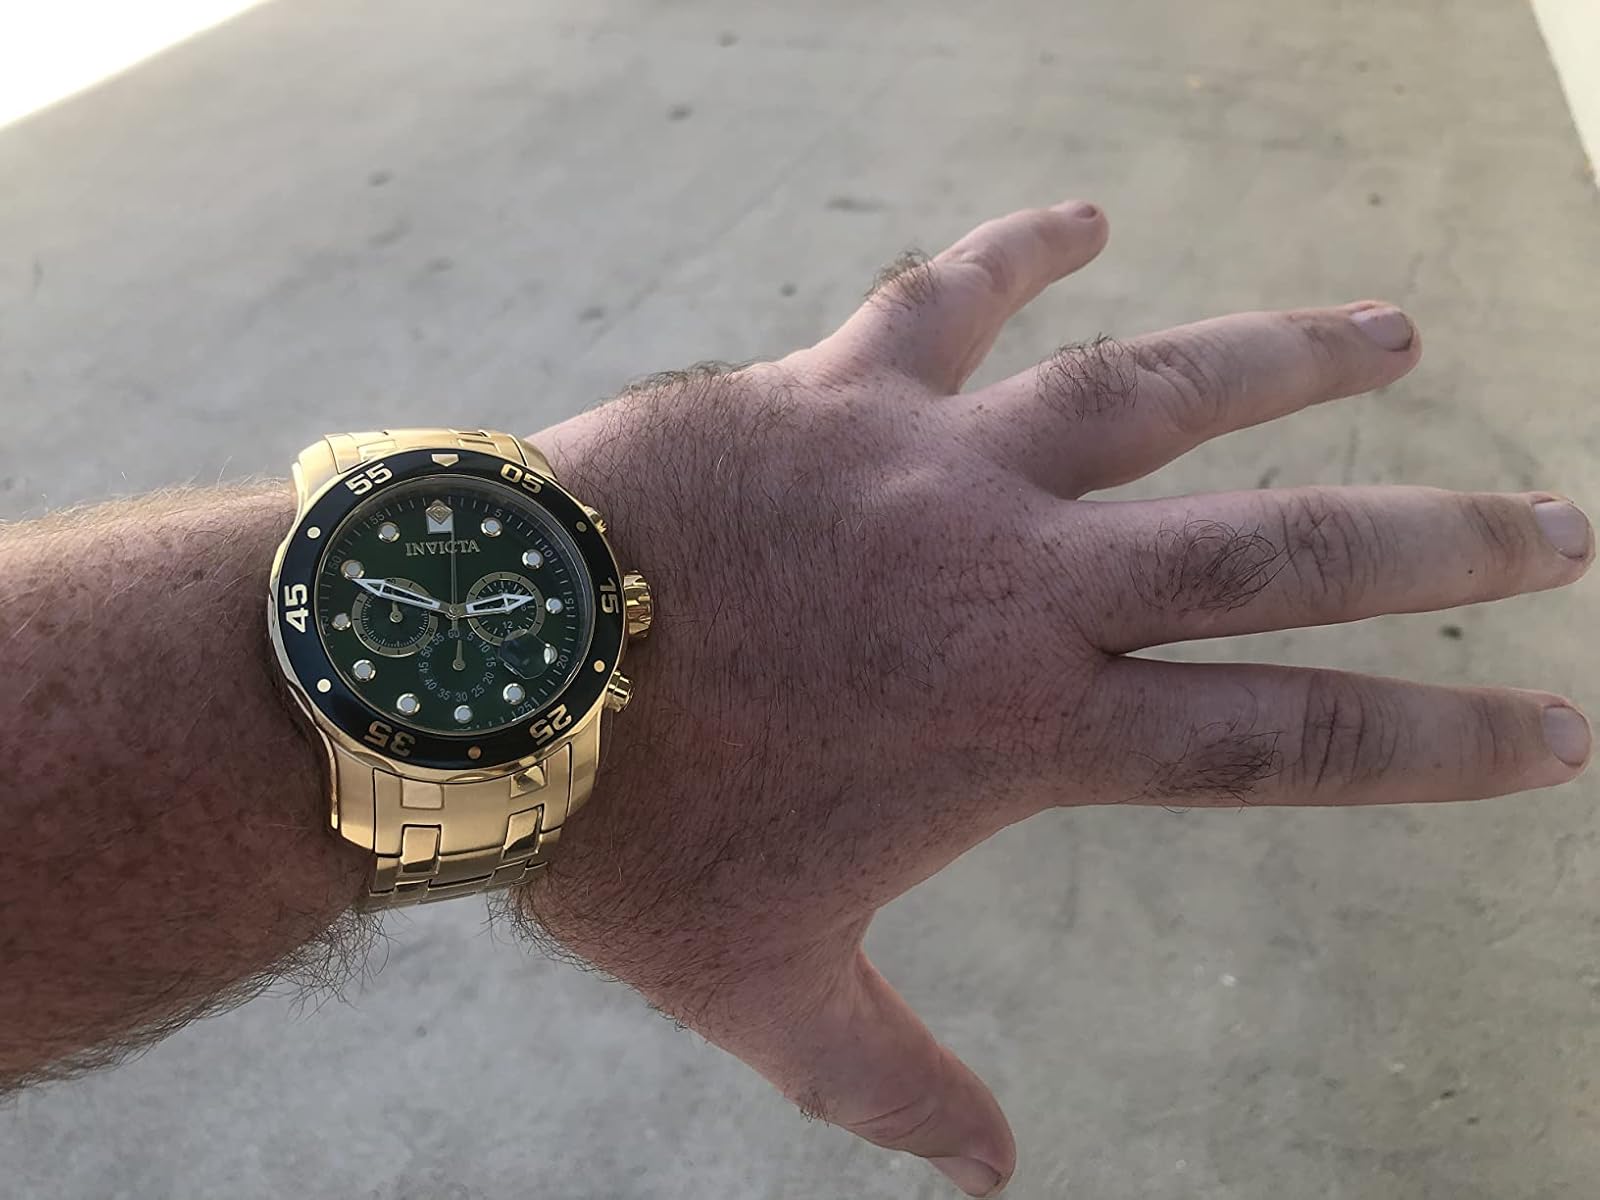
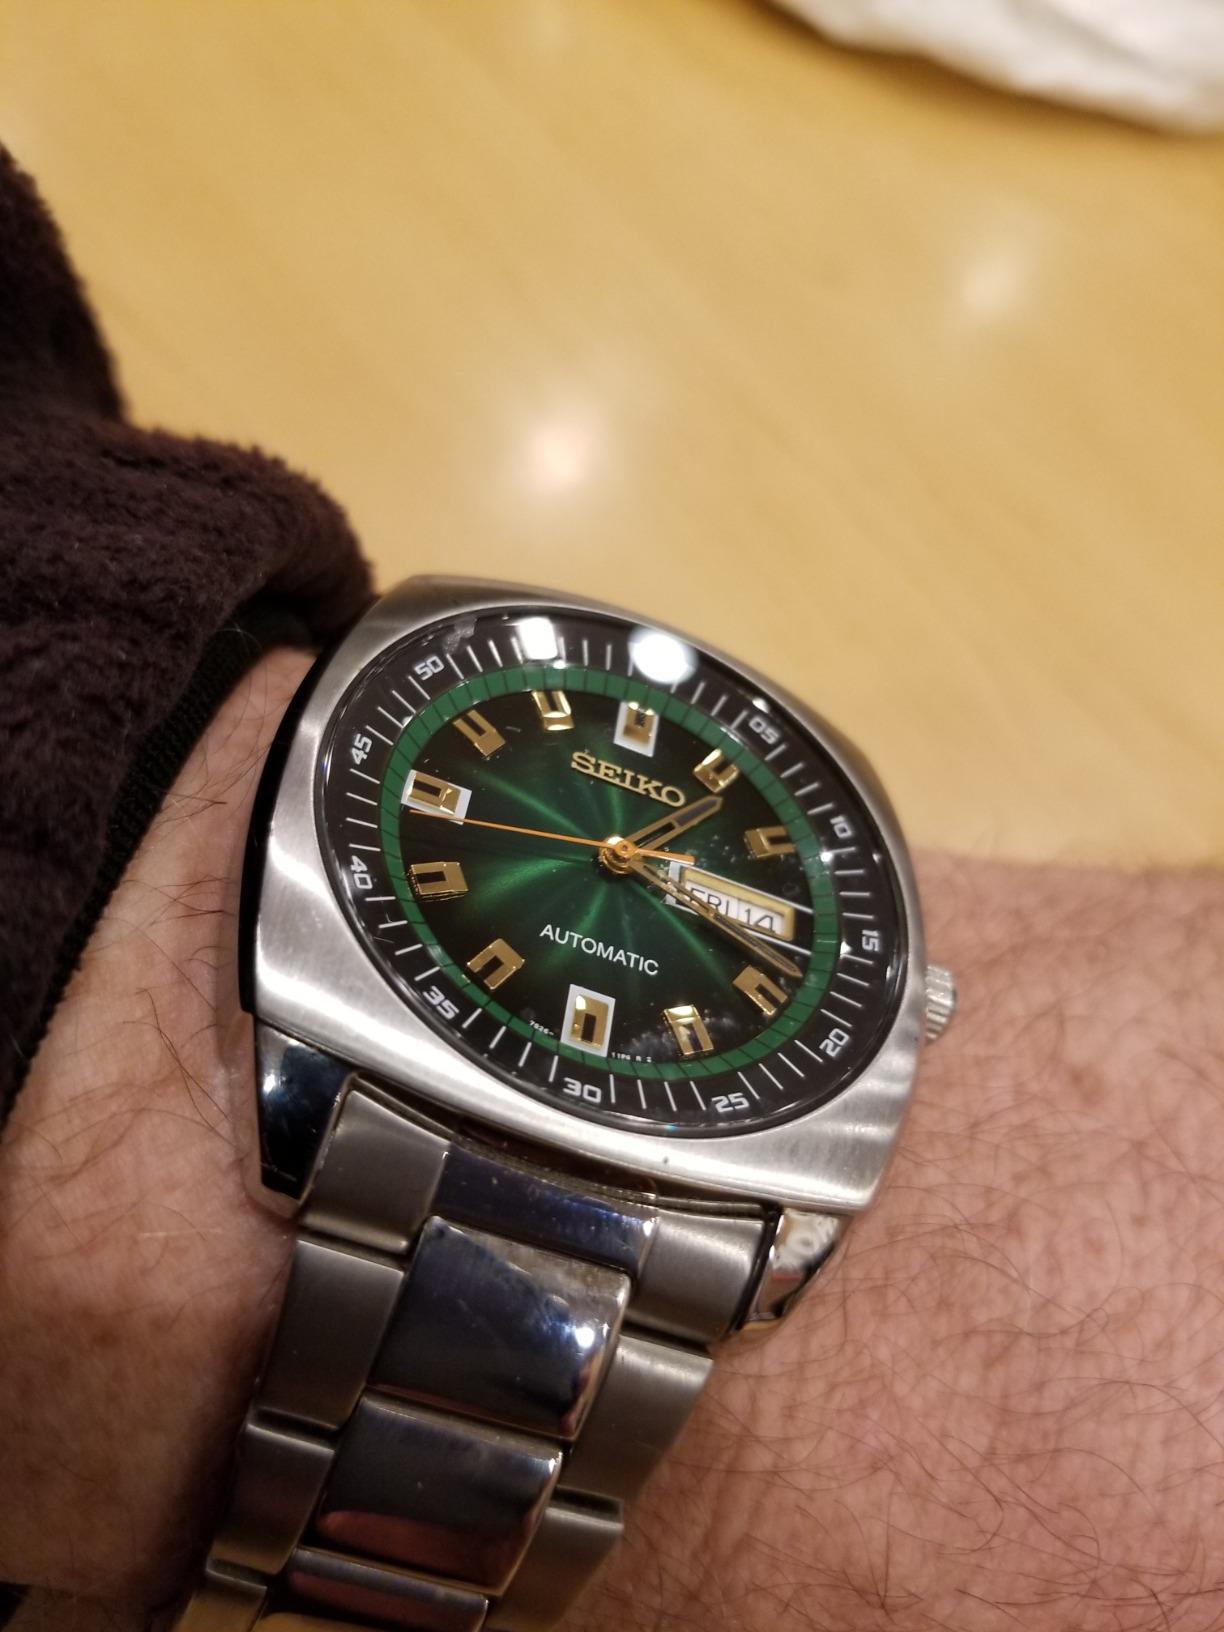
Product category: accessories_watch
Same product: no